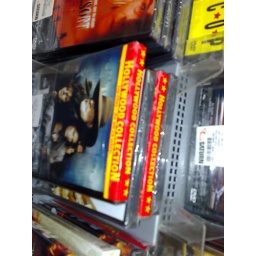
Smart signing in standing shelf